Marcos GT

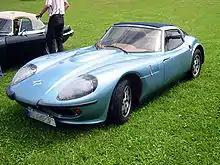
A 1984–1989 Marcos GT with the 2.8 litre Ford V6

In 1966 the GT was changed to a pushrod inline-four Ford Kent engine of 1500 cc, in order to lower costs as the 1800 had been rather too expensive to market. The complex dash was also replaced with a flat polished wood unit, which was soon downgraded further to a mass-produced "wood-effect" one. Power and performance were both down on the 1800, but sales increased considerably. To hide the fact that a common Ford engine was used, Marsh replaced the rocker covers with Marcos ones and switched from Weber to Stromberg carburettors.